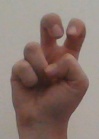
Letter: toot